LeBlond radial engines

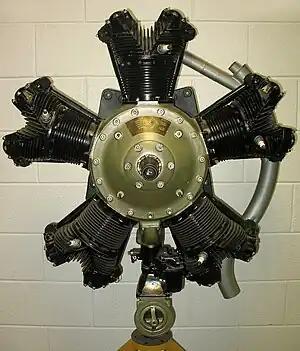
LeBlond 5-F 90 hp engine

The LeBlond radial engines, later produced under the name Ken-Royce, were a family of 3-cylinder, 5-cylinder and 7-cylinder, air-cooled radial engines for aircraft, built in the 1930s by the LeBlond Aircraft Engine Corporation until the operation was sold to Rearwin Airplanes in 1937 and renamed Ken-Royce Engines.